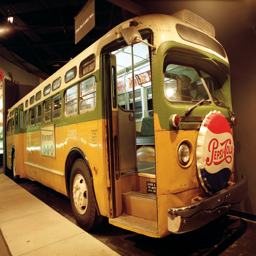
a recreation rode the day of her protest .